1993 World Series

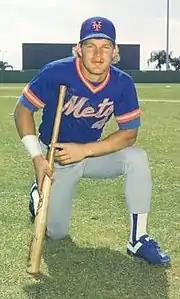
Lenny Dykstra scored the game-winning run for the Phillies that sent the series back to Toronto.

The offenses were due for an off-day, and it came in Game 5 courtesy of a Curt Schilling (Philadelphia) and Juan Guzman (Toronto) pitching duel. With the Phillies' backs to the wall, Schilling shut down the previously unstoppable Toronto offense, limiting the team to just five hits, three walks, no extra-base hits (although catcher Pat Borders had two hits) and no runs in a complete-game shutout. It was only the second time all season that Toronto had been shut out. Guzman pitched well in a losing effort, allowing only two runs and five hits in seven innings of work.